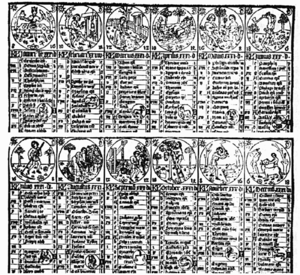
Månedsbilleder / Historie / 15. til 18. århundrede
Udsnit af 'Xylographischer Kalender von 1439'
Månedsbilleder er visuelle repræsentationer af månederne i den vestlige kalender, præsenteret i en lukket cyklus. Månedlige billedcyklusser er et klassisk tema for førmoderne europæisk billedkunst og er særlig fremtrædende som en del af billedprogrammerne i gotiske katedraler, i det senmiddelalderlige bogmaleri og i sekulær vægudsmykning i tidlig moderne tid.